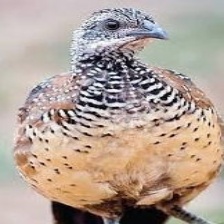
Species: MASKED BOBWHITE
Scientific name: COLINUS VIRGINIANUS RIDGWAYI
ImageNet parent category: quail